Middlesex County, New Jersey

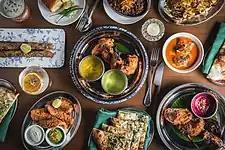
Indian cuisine is ubiquitously available in Middlesex County.

Middlesex County is prominently known for its significant concentration of Indians. The growing Little India is a Desi-focused commercial strip in Middlesex County, the U.S. county with the highest concentration of Indians. The Oak Tree Road strip runs for about one-and-a-half miles through Edison and neighboring Iselin in Woodbridge Township, near the area's sprawling Chinatown and Koreatown, running along New Jersey Route 27. It is the largest and most diverse Desi cultural hub in the United States. Monroe Township in Middlesex County has experienced a particularly rapid growth rate in its Indian American population, with an estimated 5,943 (13.6%) as of 2017, which was 23 times the 256 (0.9%) counted as of the 2000 Census; and Diwali is celebrated by the township as a Hindu holiday. Carteret's Punjabi Sikh community, variously estimated at upwards of 3,000, is the largest concentration of Sikhs in New Jersey. In Middlesex County, election ballots are printed in English, Spanish, Gujarati, Hindi, and Punjabi.